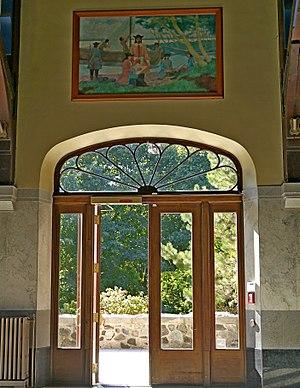
Tableau d'Octave Bélanger intitulé Champlain visite à nouveau le site de Montréal en 1611, exposé au Chalet du Mont-Royal.
Louis Joseph Octave Bélanger né le 20 juin 1886 à Montréal et mort le 4 décembre 1972 dans cette même ville est un peintre canadien.